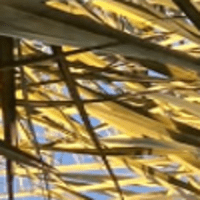
Label: Healthy sample